Buddy Brown (offensive guard, born 1925)

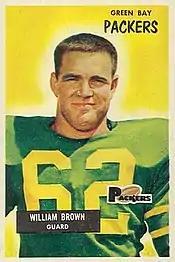
Brown on a 1955 Bowman football card

William Brightie Brown (October 19, 1925 – February 23, 2004) was an American football guard in the National Football League (NFL) for the Washington Redskins and the Green Bay Packers. He played college football at the University of Arkansas and was drafted in the nineteenth round of the 1951 NFL draft. Brown would retire from professional football in 1956, to teach at a high school. Much of his career after that, was spent as a sales representative in the office products industry.